Glibc

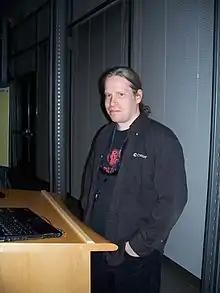
Ulrich Drepper in 2007, the main author of glibc

The glibc project was initially written mostly by Roland McGrath, working for the Free Software Foundation (FSF) in the summer of 1987 as a teenager. In February 1988, FSF described glibc as having nearly completed the functionality required by ANSI C. By 1992, it had the ANSI C-1989 and POSIX.1-1990 functions implemented and work was under way on POSIX.2. In September 1995 Ulrich Drepper made his first contribution to the glibc and by 1997 most commits were made by him. Drepper held the maintainership position for many years and until 2012 accumulated 63% of all commits to the project.